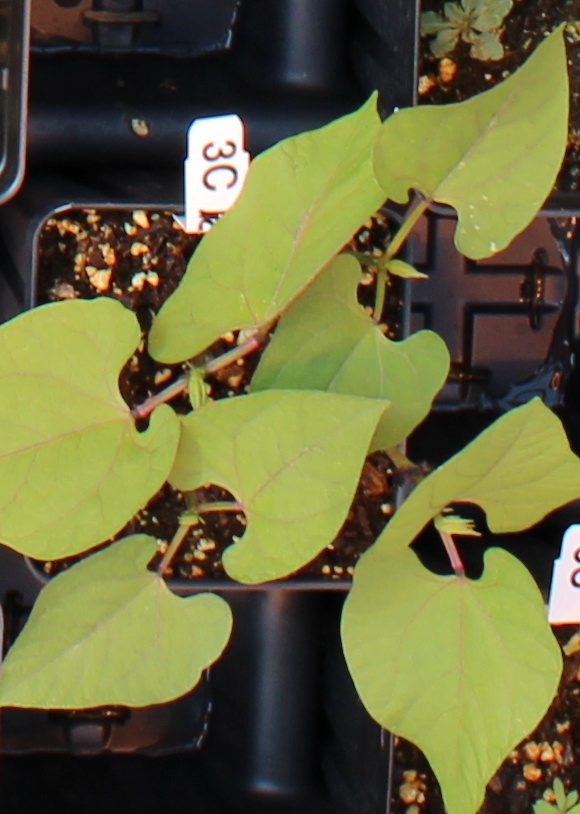
Label: Blackbean